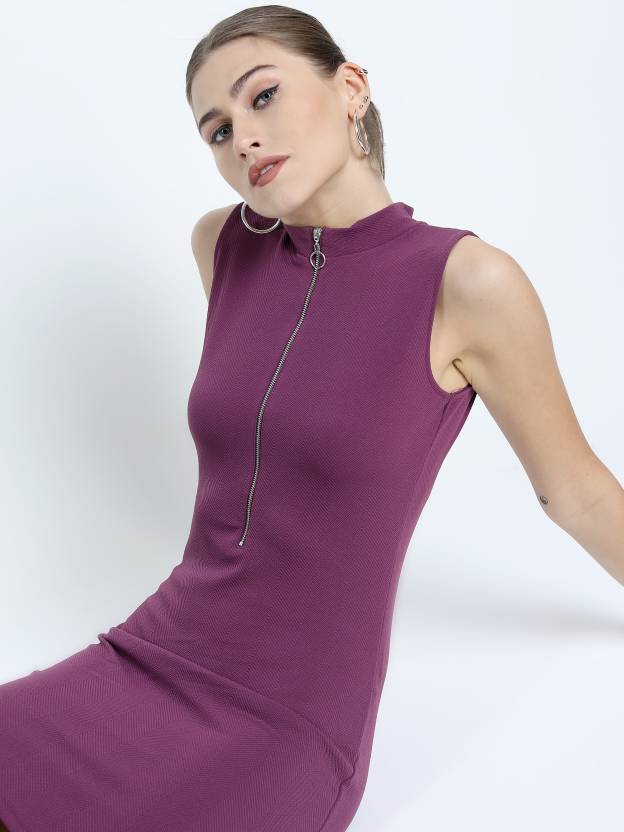
Product: Women Bodycon Purple Dress
Price: ₹363
Colors: Purple
Pattern: Solid